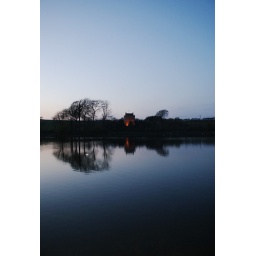
Mains castle reflecting in the water at James Hamilton Herritage Loch, East Kilbride